Iminoglycinuria

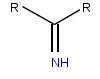
Imine, a functional group found in imino acids

Iminoglycinuria is an autosomal recessive disorder of renal tubular transport affecting reabsorption of the amino acid glycine, and the imino acids proline and hydroxyproline. This results in excess urinary excretion of all three acids ("-uria" denotes "in the urine").